Loobia polo

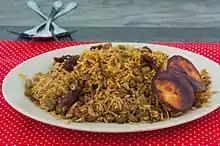
Loobia Polo, an Iranian pilaf with green beans and tomato

Loobia polo is an Iranian dish of rice, green beans, and beef or lamb. In the Persian language, "loobia" means bean while "polo" is a style of cooked rice, known in English as pilaf. It is made by sautéing onion with a touch of turmeric powder followed by mixing in the beef or lamb, and then adding sautéed green beans with salt and pepper. Additional flavorings, such as tomato, saffron, and cinnamon, are also commonly added to the mixture. This mixture is then layered with half-cooked rice in another pot and steamed until done.